Klaus Harmony

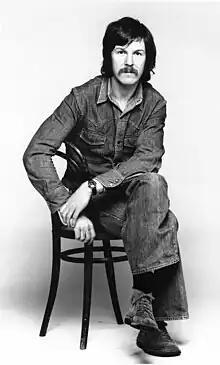

Klaus Harmony is a comic fictional composer of music for 1970s European adult movies, and couturier. Created by UK soundtrack composer, Matthew Strachan (also creator of the soundtrack of "Who Wants to Be a Millionaire"), the character's life story is told through music, images and an extensive series of spoof biographical entries on a multimedia website. While the site itself contains no explicit content, the composer's life and works are presented by alluding to a fictional movie world complete with filmography, discography, and numerous peripheral characters, including a biographer and musicologist.